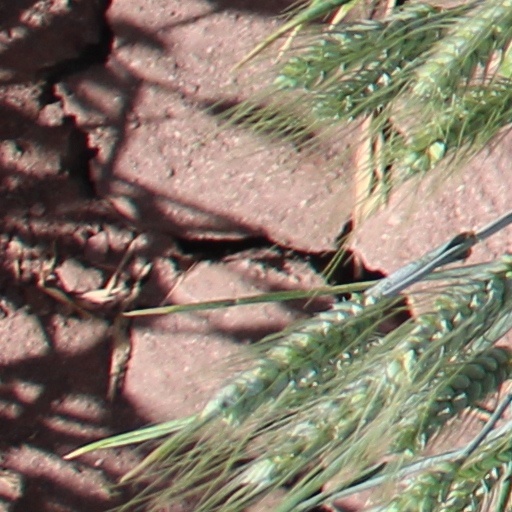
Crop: wheat